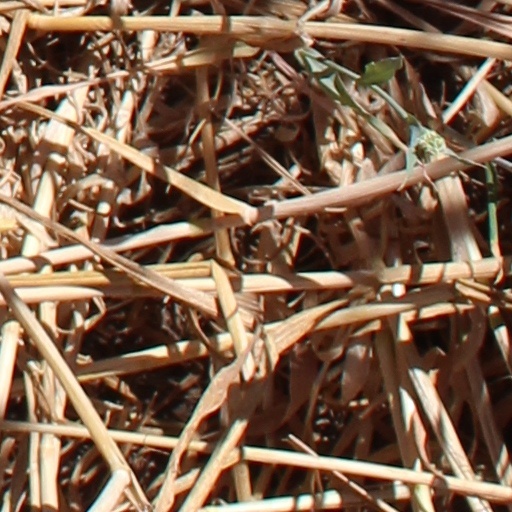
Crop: wheat